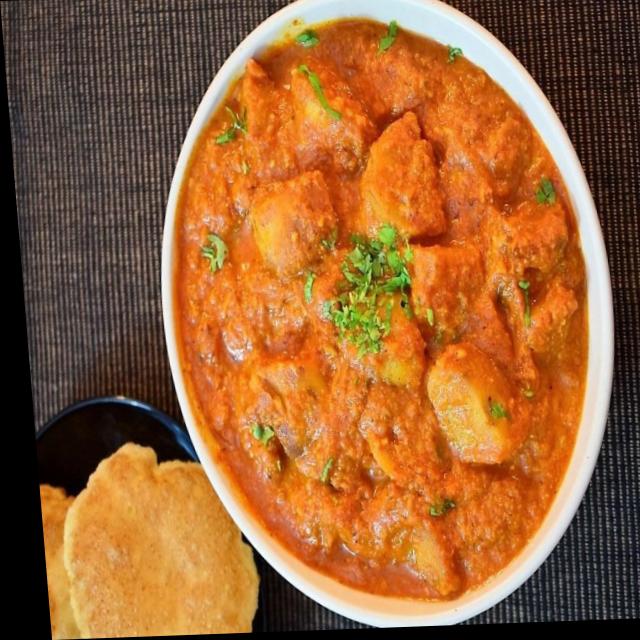
Dish: dum_aloo